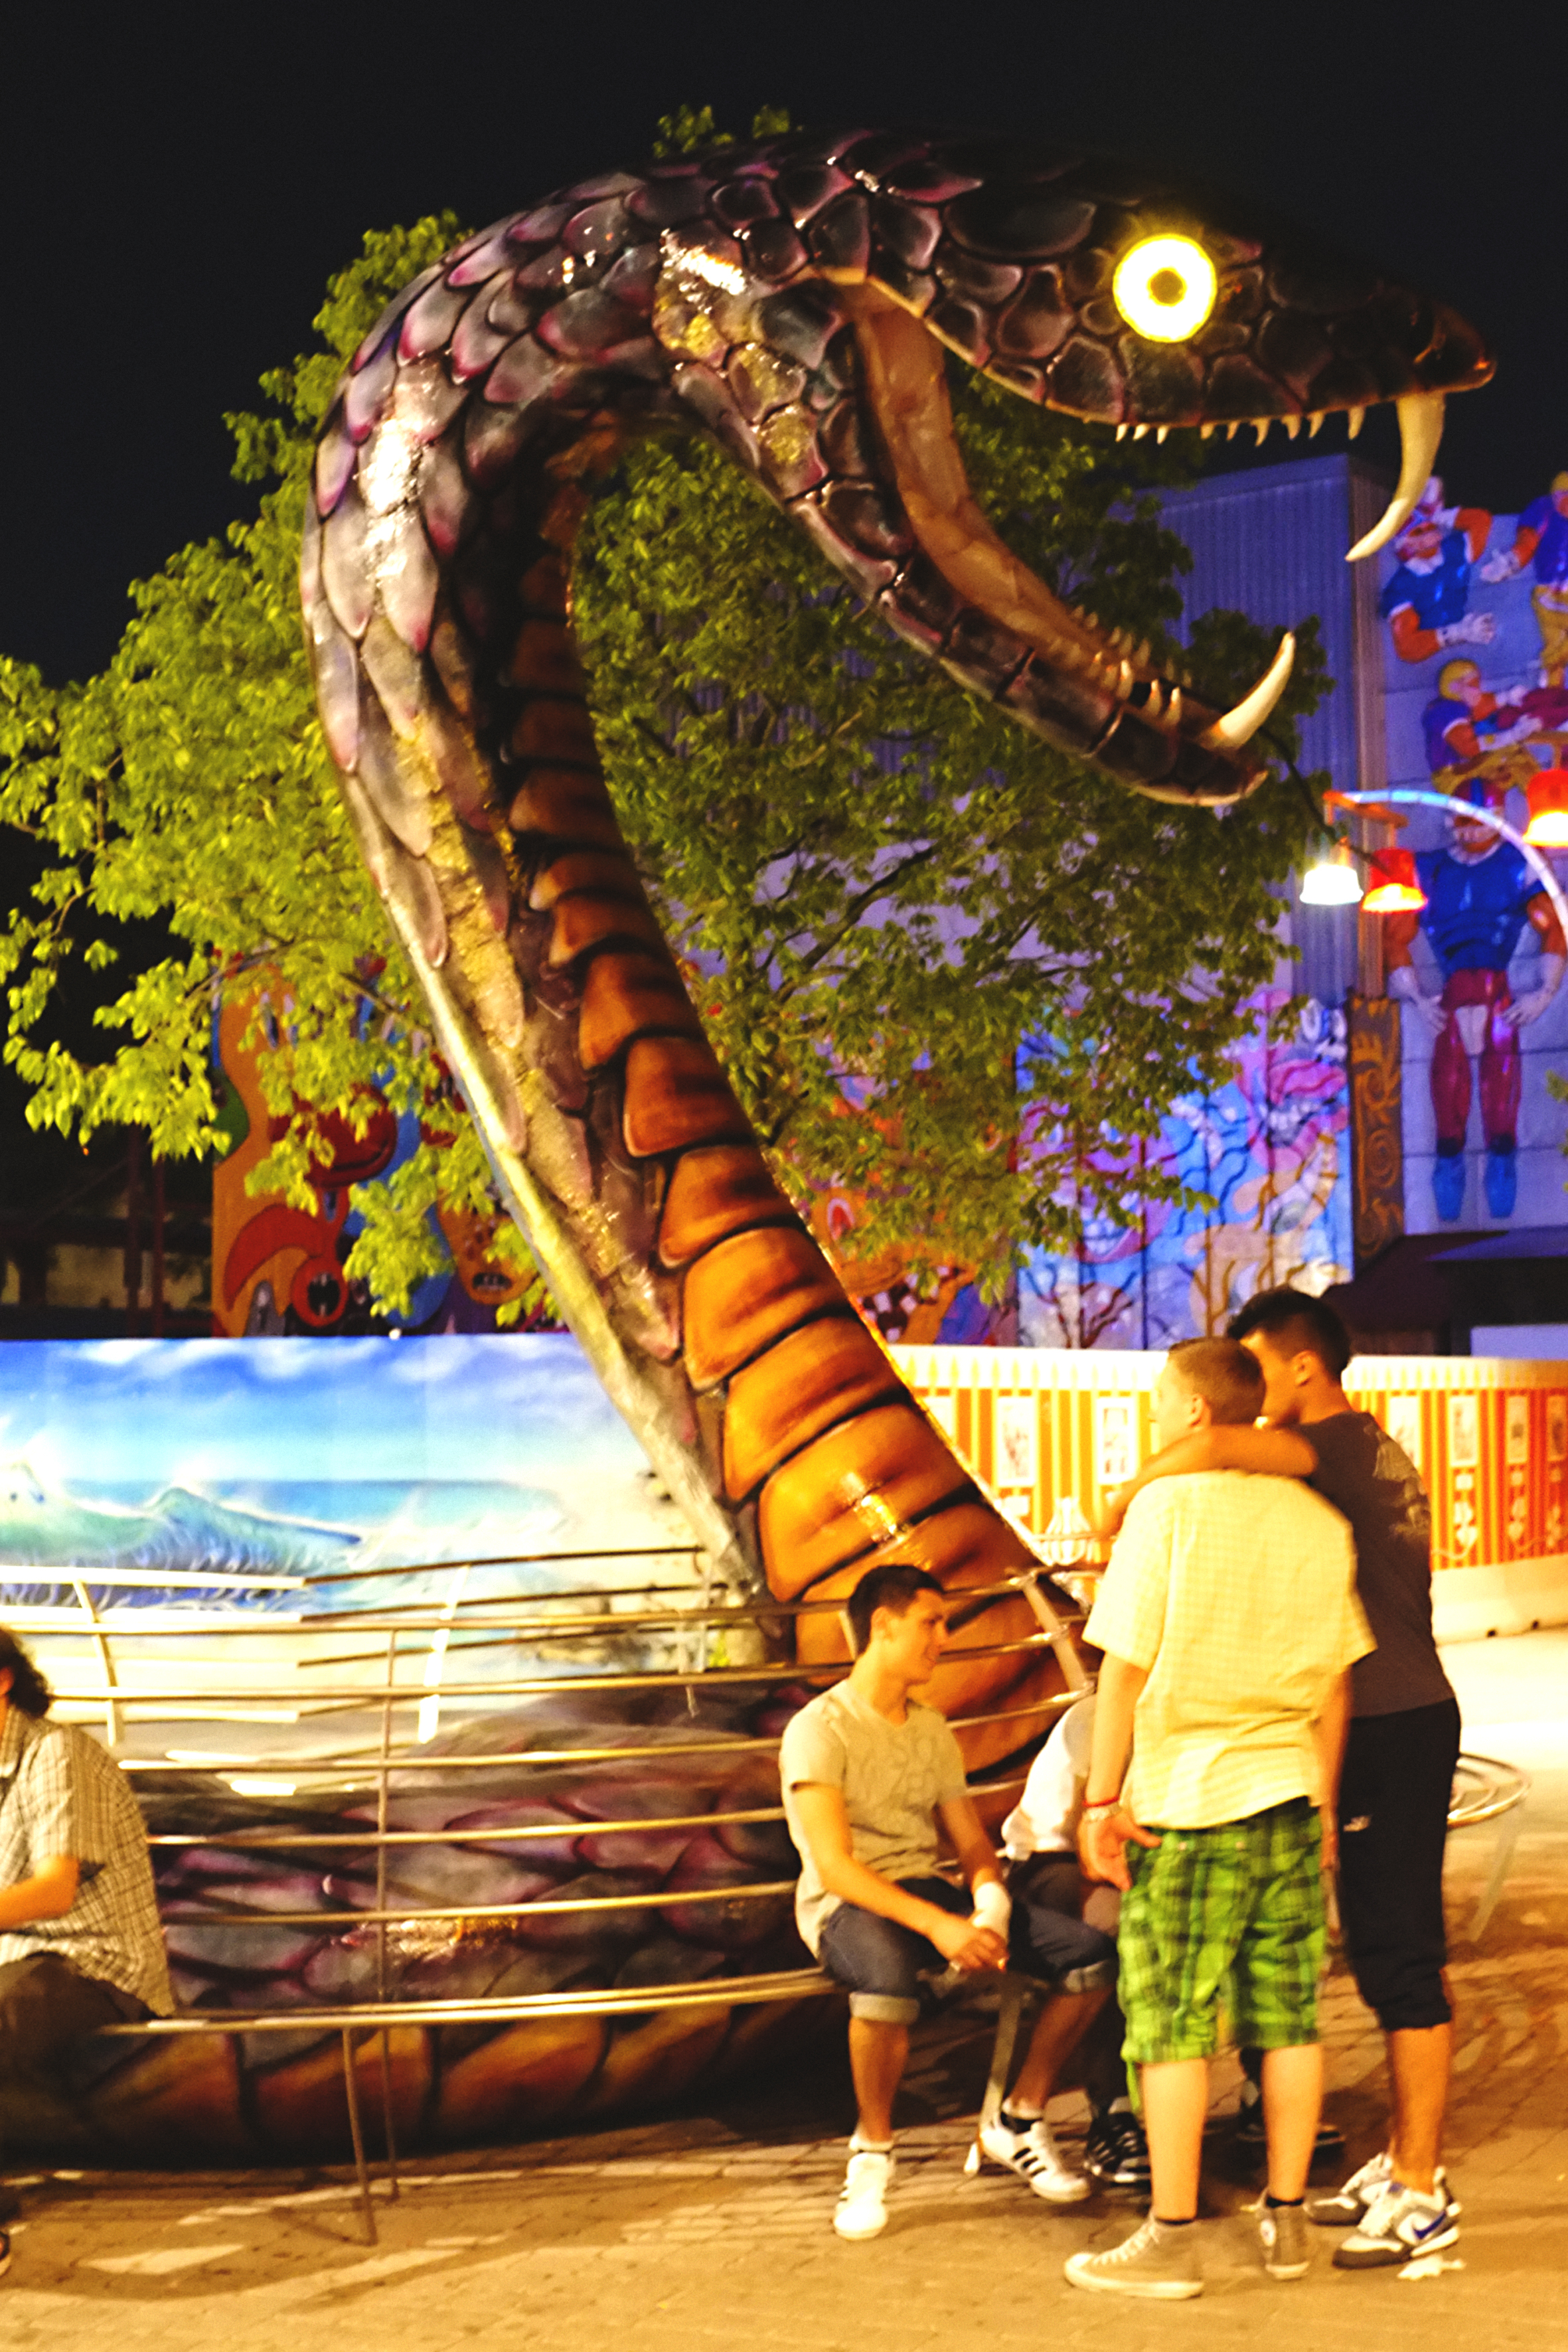
street, urban, fujifilm, amusement park, park, leisure, vienna, x100, fuji, wien, finepixx100, amusement ride